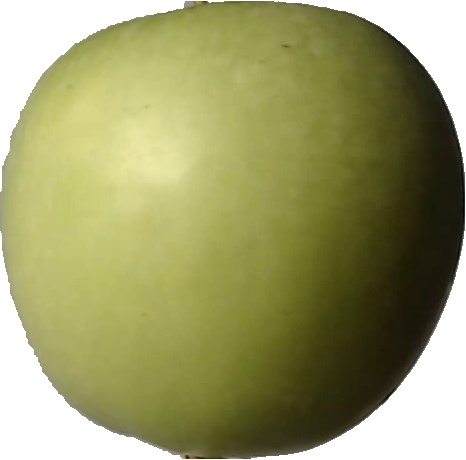
Label: apple_granny_smith_1